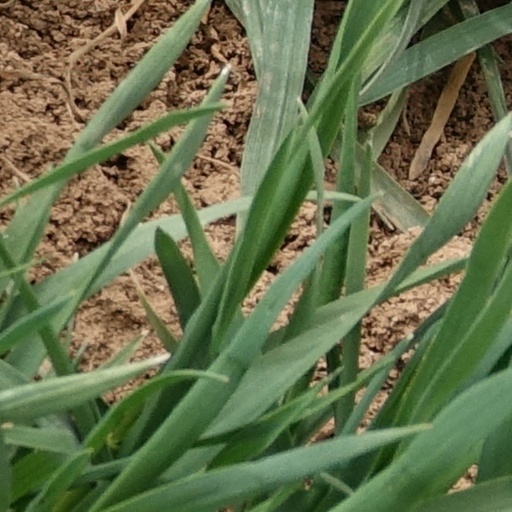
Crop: wheat